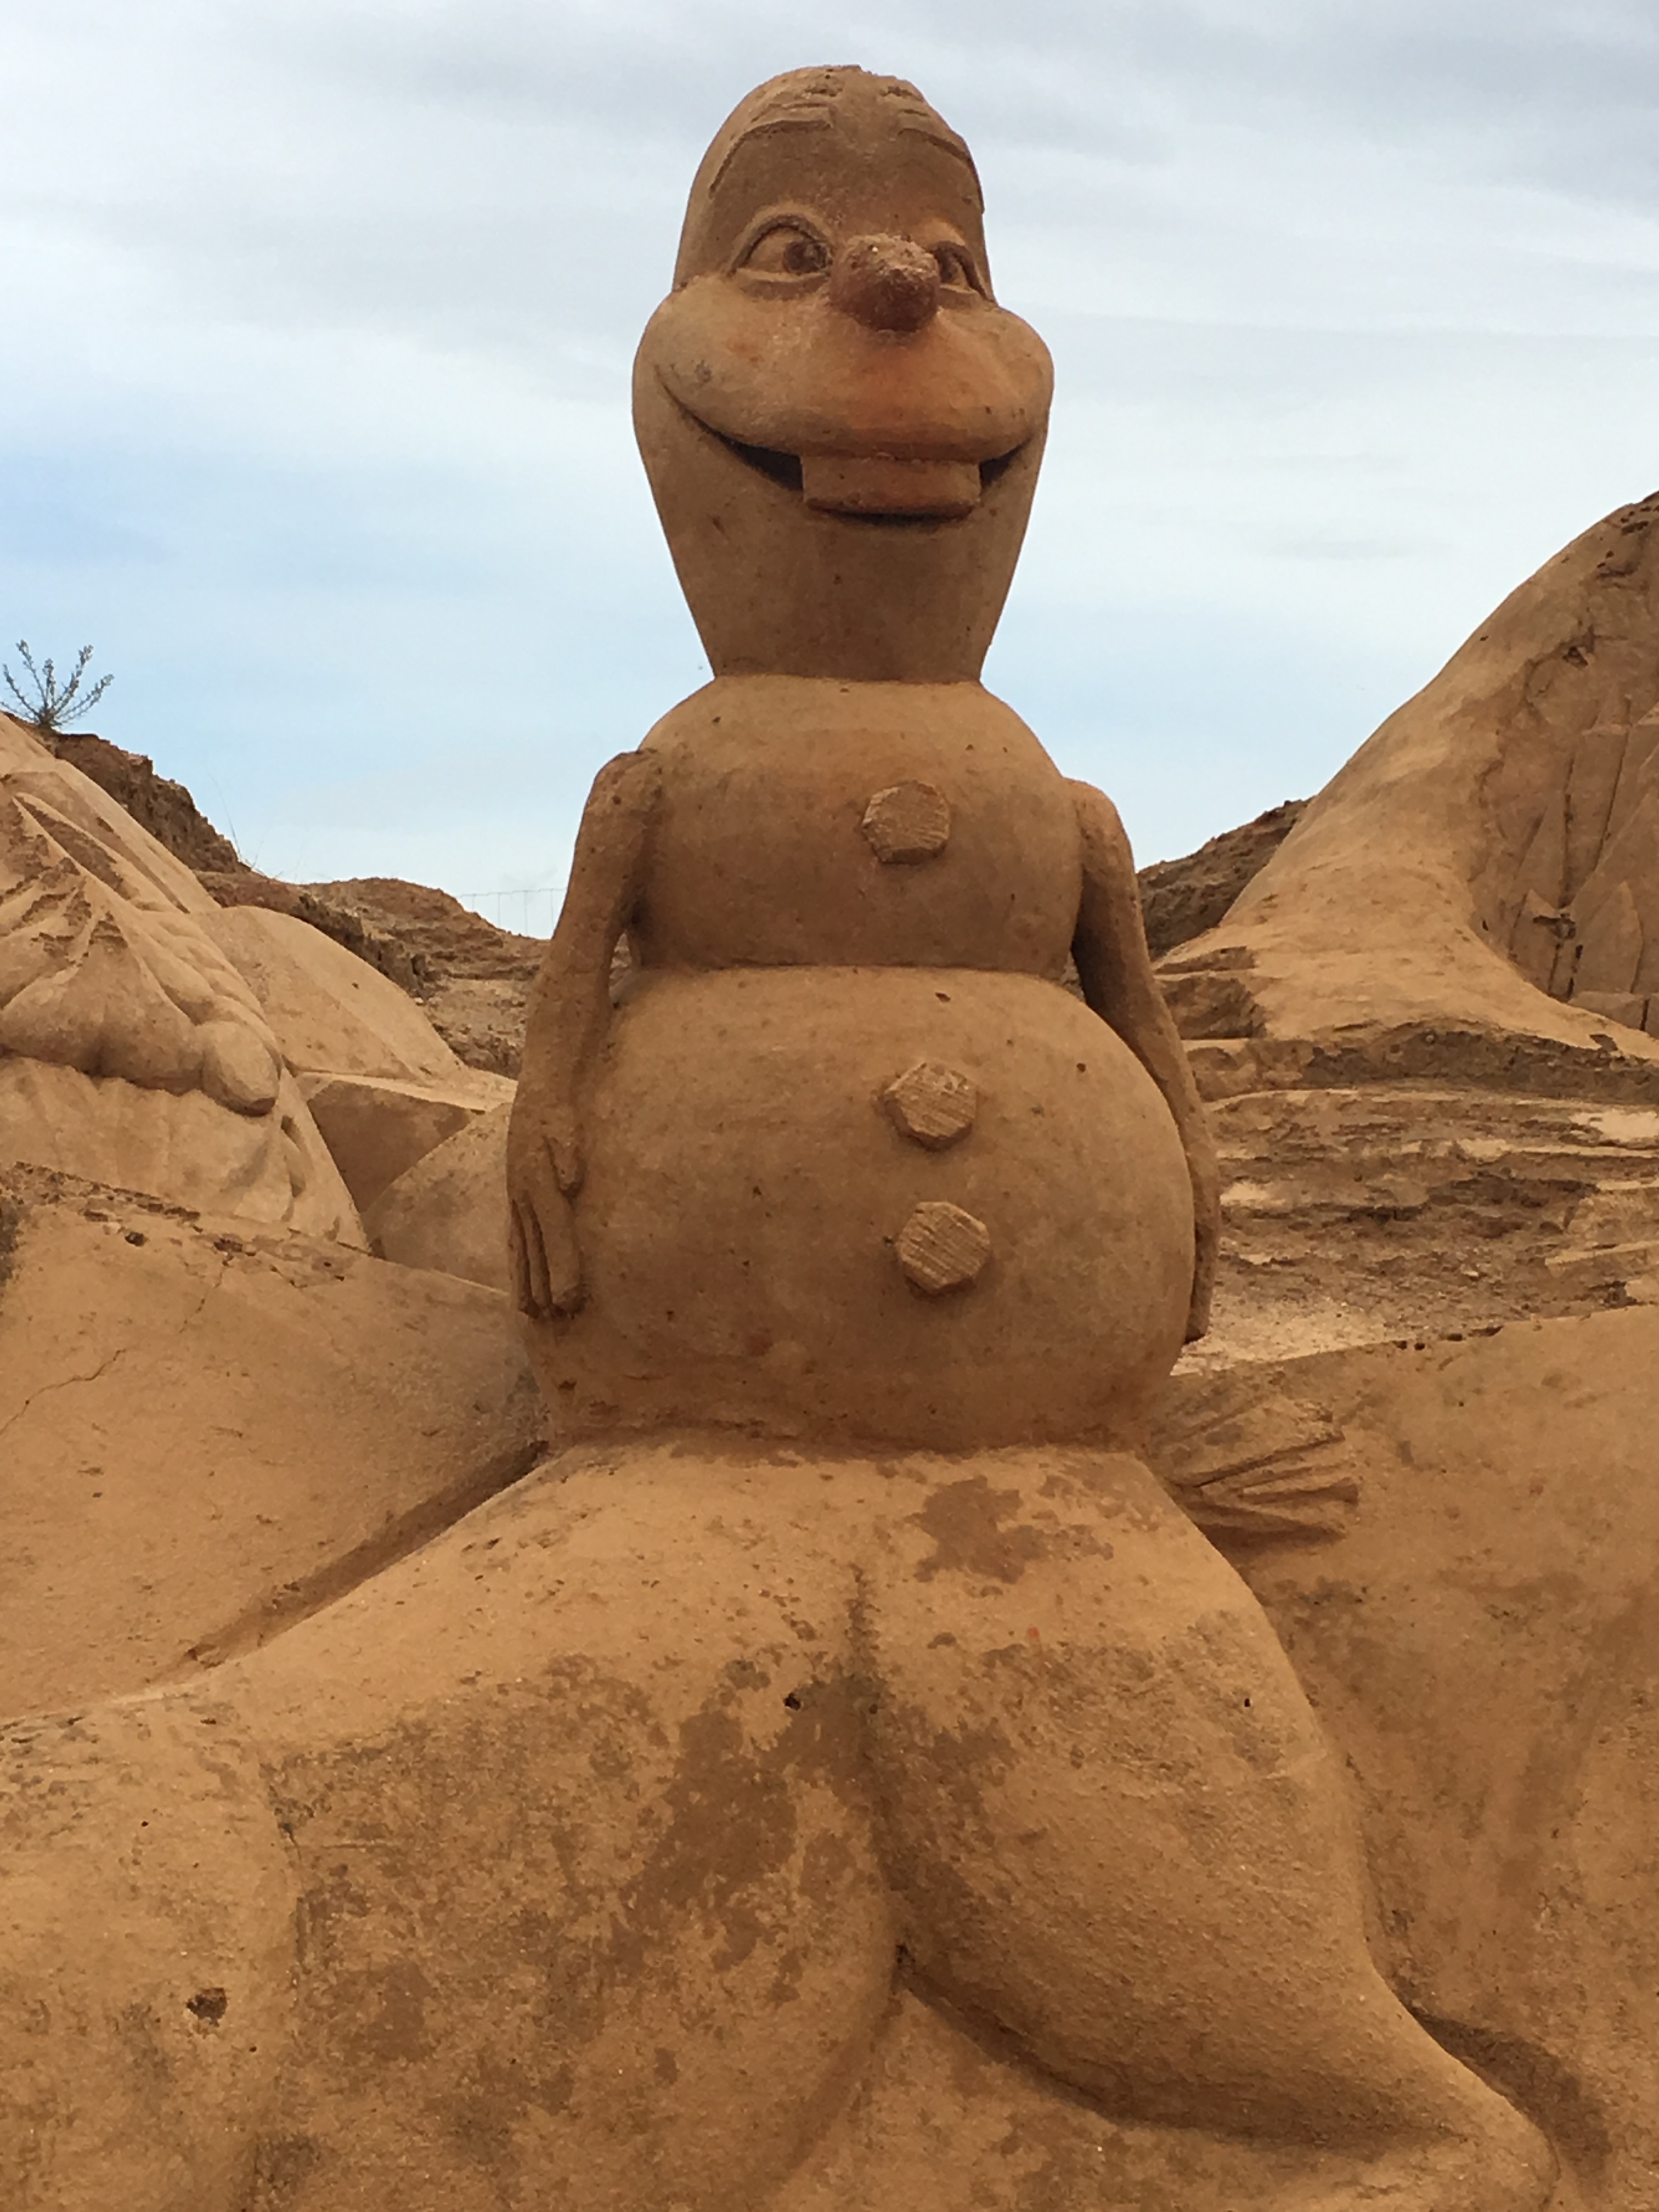
beach, landscape, sand, rock, desert, monument, formation, statue, soil, frozen, material, artwork, sculpture, art, geology, temple, badlands, portugal, wadi, sandburg, sand sculpture, sand sculptures, sandworld, olaf, ancient history, natural environment, aeolian landform